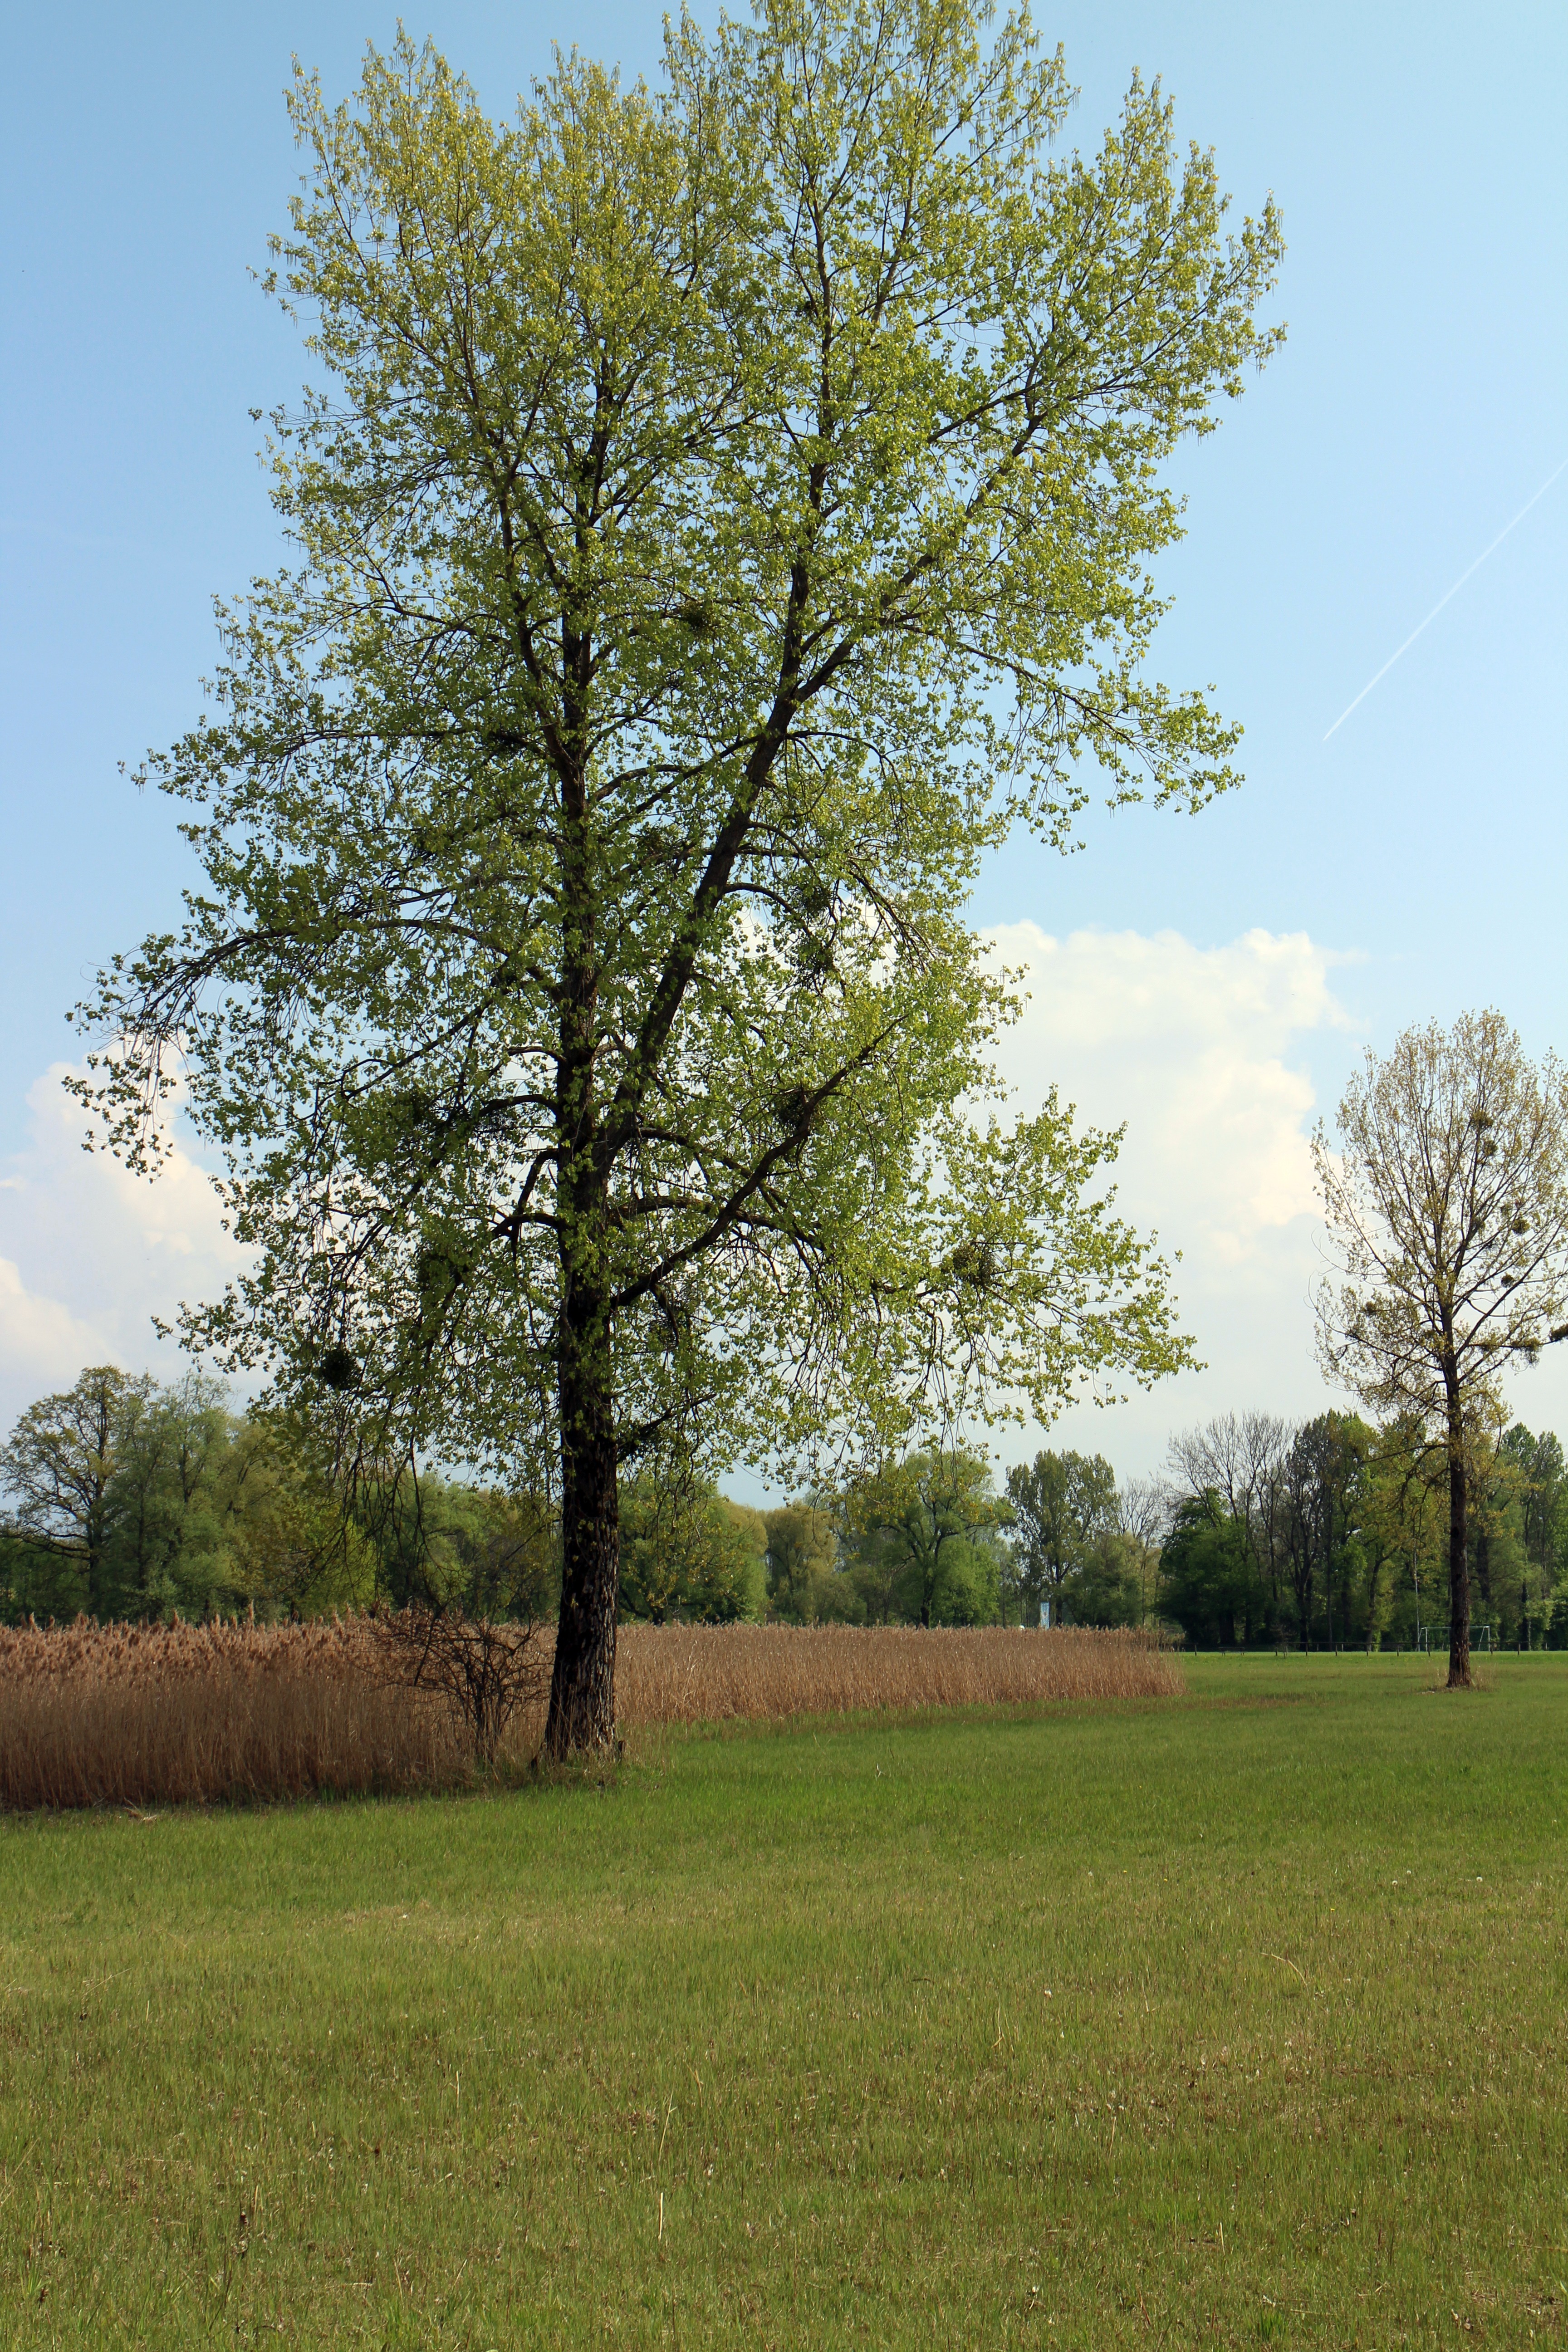
tree, grass, branch, plant, field, lawn, meadow, leaf, flower, spring, green, birch, pasture, autumn, aesthetic, leaves, branches, oak, grove, woodland, mistletoe, flowering plant, grass family, woody plant, land plant